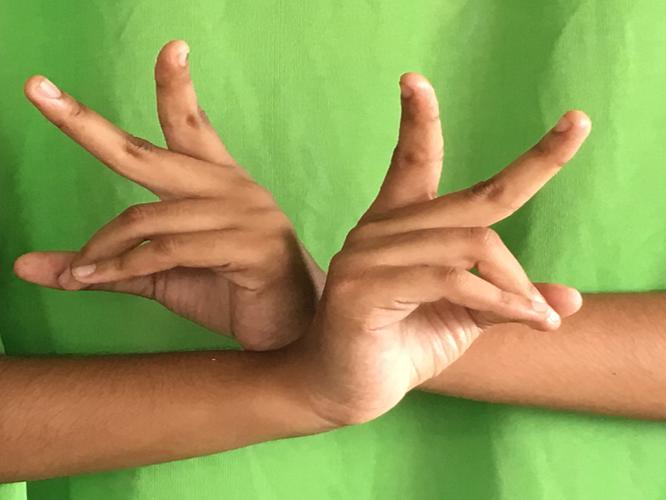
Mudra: Kartariswastika
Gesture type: double_hand